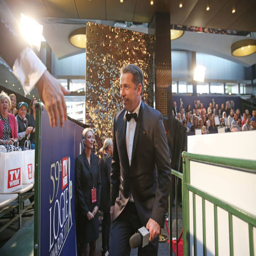
television show host speaks to the crowd at awards .